Ontario Highway 400

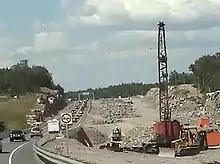
Twinning through the "Wahta Gap" in 2007

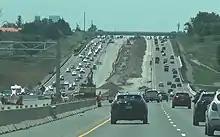
Widening work in King Township in 2020

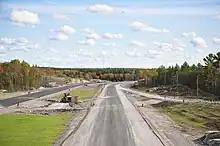
Nobel Bypass under construction north of Parry Sound in 2009

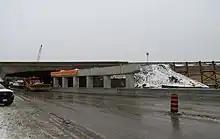
Ongoing pier construction for wider replacement overpass over Essa Road in Barrie in January 2023

As one of the oldest 400-series freeways, several vintage overpasses have been demolished in recent years to accommodate the future widening of Highway 400 to ten lanes in the section from Vaughan to Barrie. Sixteen of these historic structures, sub-standard by today's freeway requirements, remained as of summer 2009, with all slated for replacement in the near future. In order to preserve some of this heritage the Ministry of Transportation created an 1800mm x 1625mm reusable urethane mould of the provincial coat-of-arms from the 5th Line overpass located south of Bradford, which will be used to decorate the replacement structures.